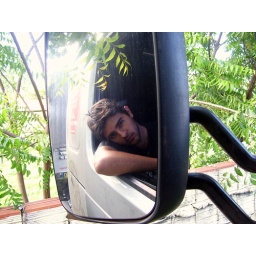
theres a boy in my mirror